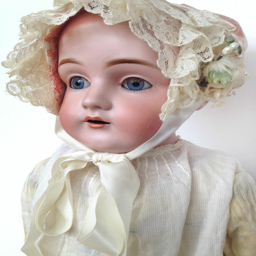
i 'm a sucker for blue eyes .